19th Battalion, London Regiment (St Pancras)

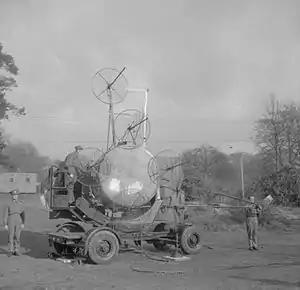
150 cm S/L with AA Radar No 2.

The battalion mobilised in 29 AA Bde, but by the end of September 1939 had transferred to the new 40th Anti-Aircraft Brigade, covering East Anglia. 33rd AA Bn occupied S/L sites across Hertfordshire supporting the Debden Sector of No. 12 Group RAF, with battalion HQ at Stansted Mountfitchet. On 2 September, the day before war was declared, a colour party of the battalion returned to Albany Street and took the colours to St Pancras Town Hall for safekeeping. By mid-September, a detachment of the Auxiliary Territorial Service (ATS) had been attached to the battalion.